Hercules

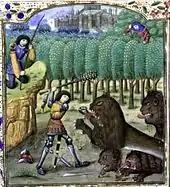
Hercules and the Nemean lion in the 15th-century "Histoires de Troyes"

Tacitus records a special affinity of the Germanic peoples for Hercules. In chapter 3 of his "Germania", Tacitus states: